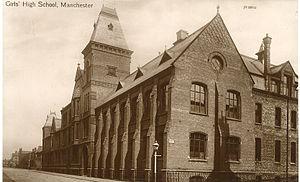
Sara Annie Burstall, née à Aberdeen en Écosse le 2 novembre 1859 et morte à Fulham le 26 mars 1939, est une pédagogue britannique. Elle est directrice de la Manchester High School for Girls, de 1898 à 1924.